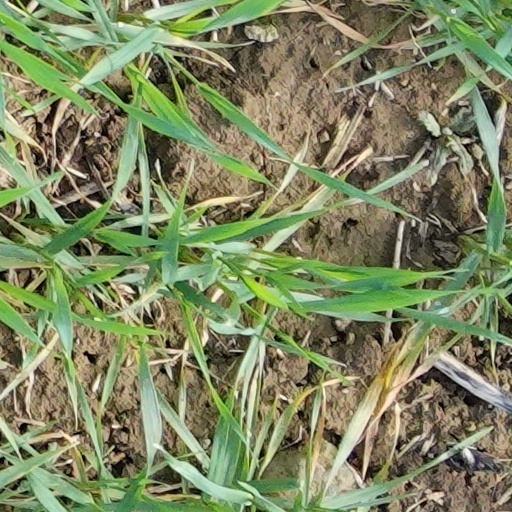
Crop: wheat